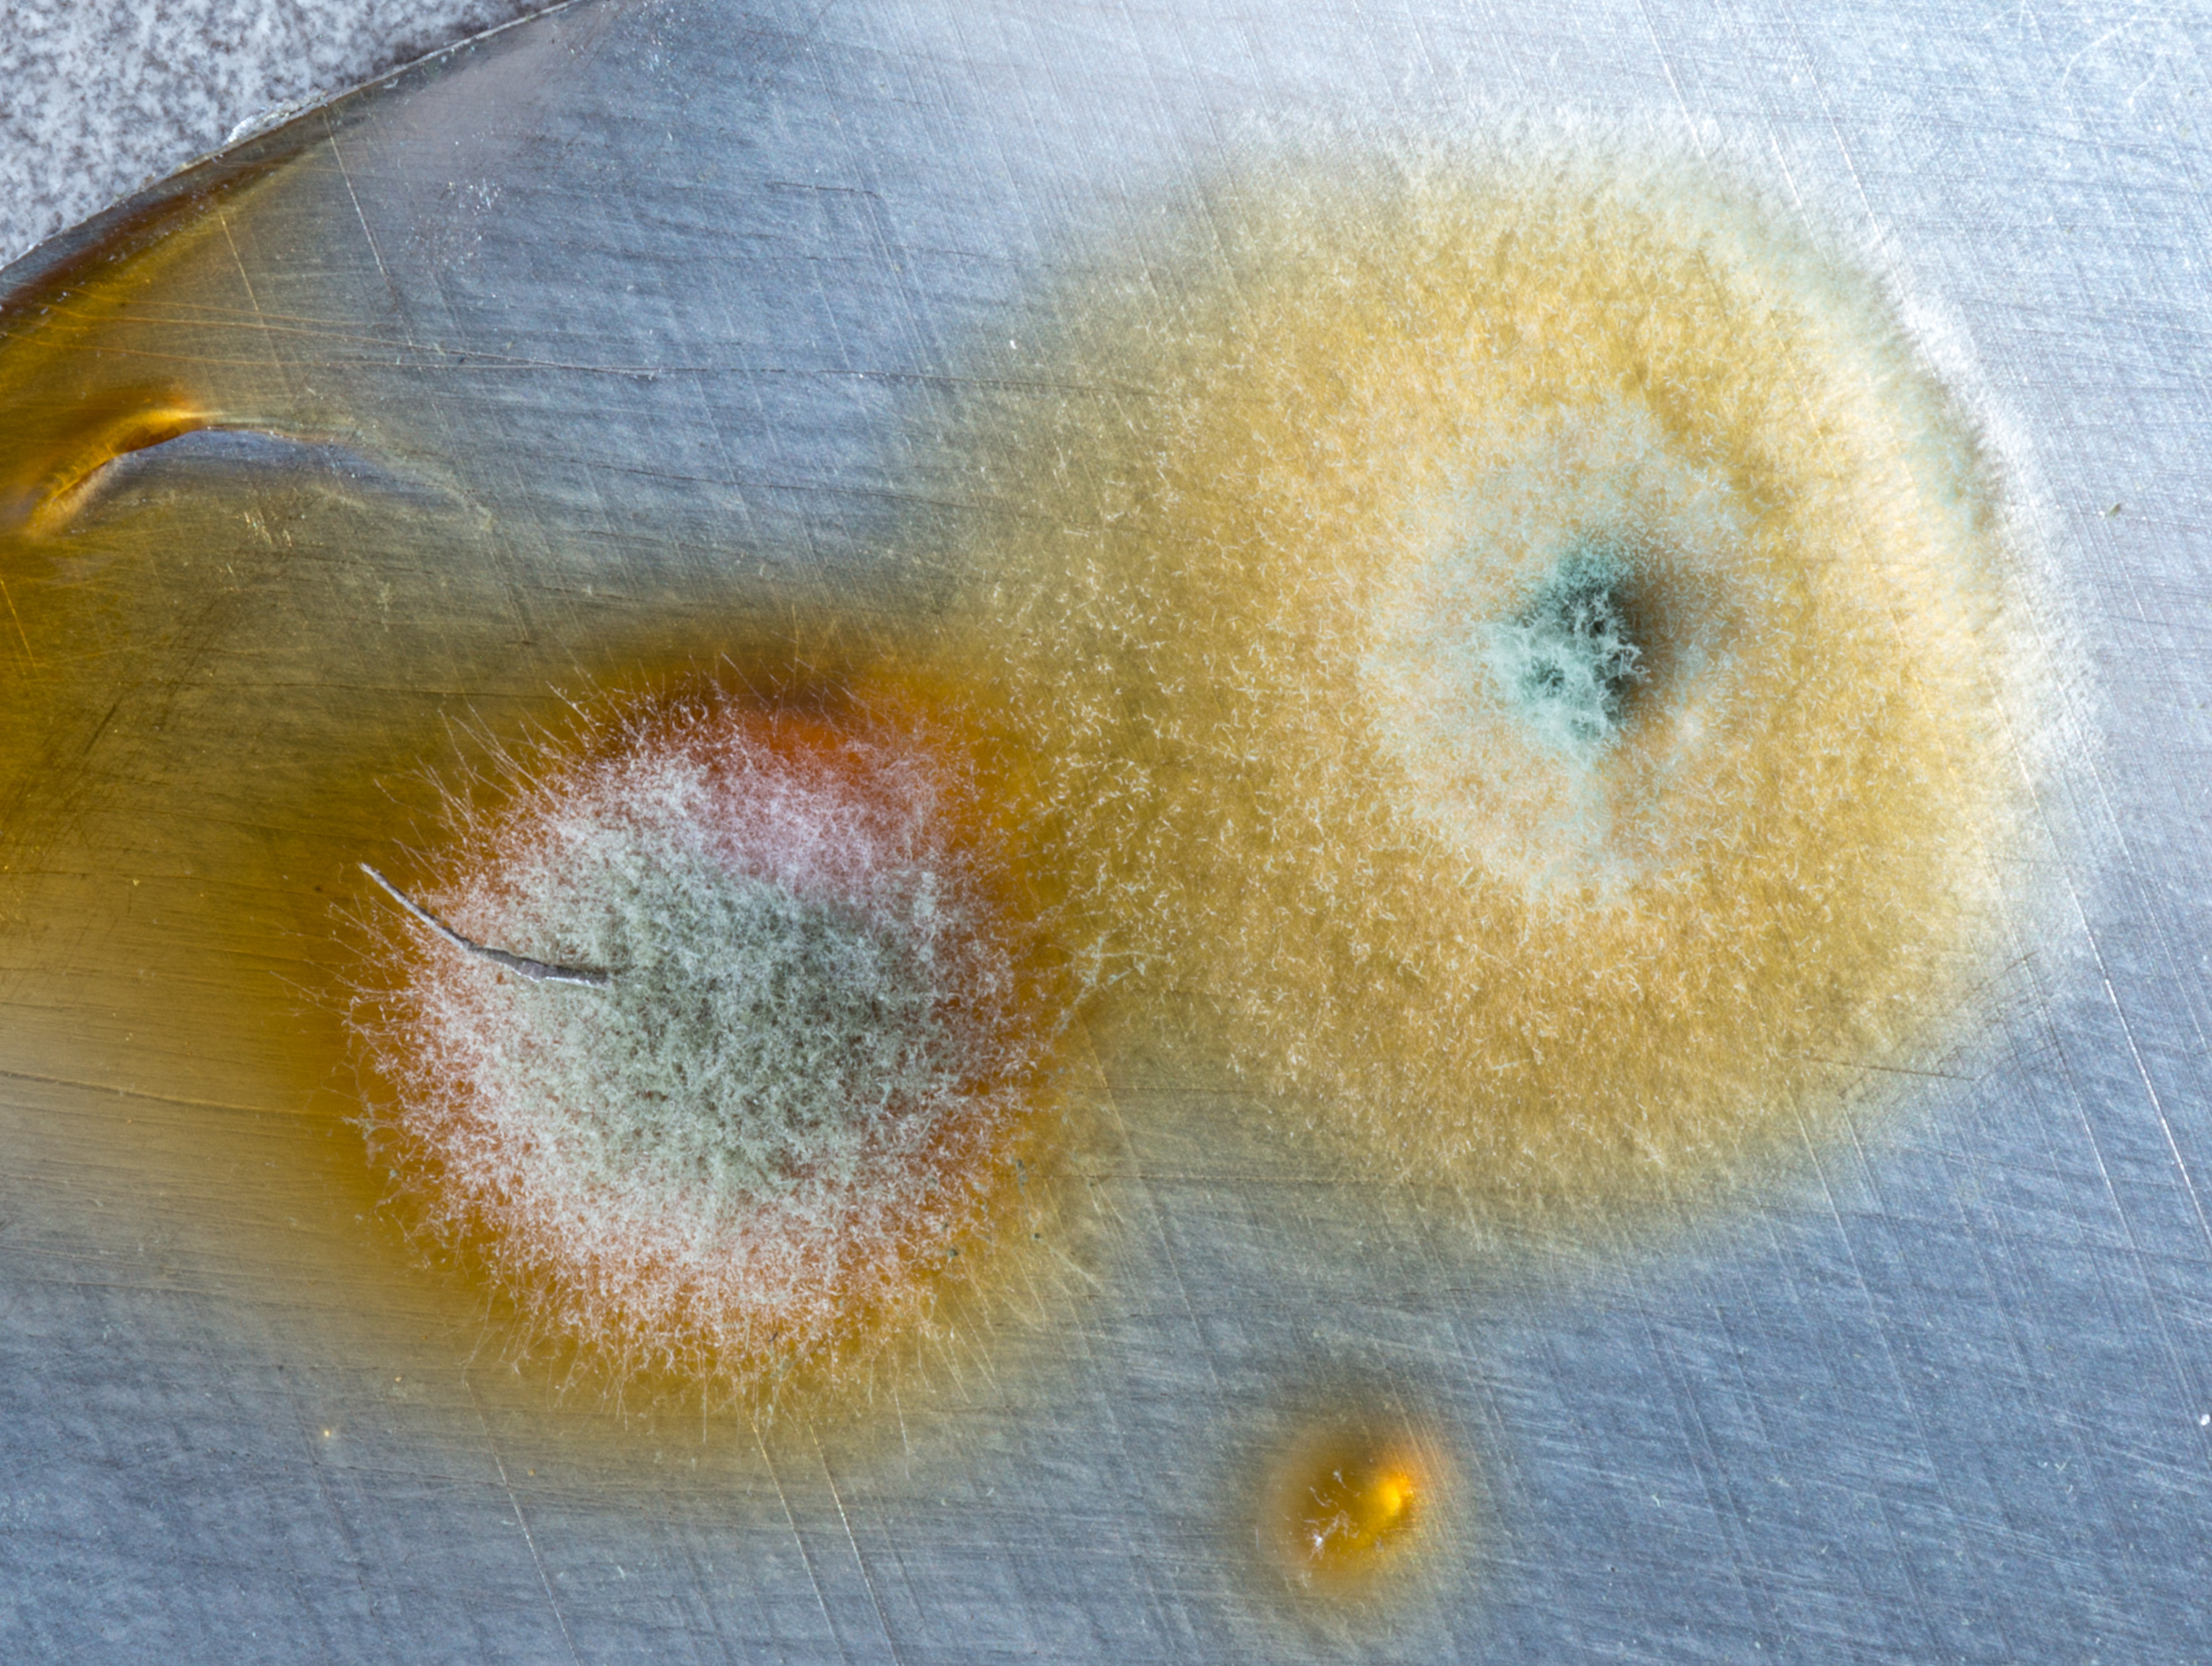
beer, science, mold, background, macro, abstract, fungus, nature, close up, plant, organic, growth, unhealthy, disease, spread, infection, allergy, reproduction, yeast, texture, beautiful, design, yellow, eye, organism, iris